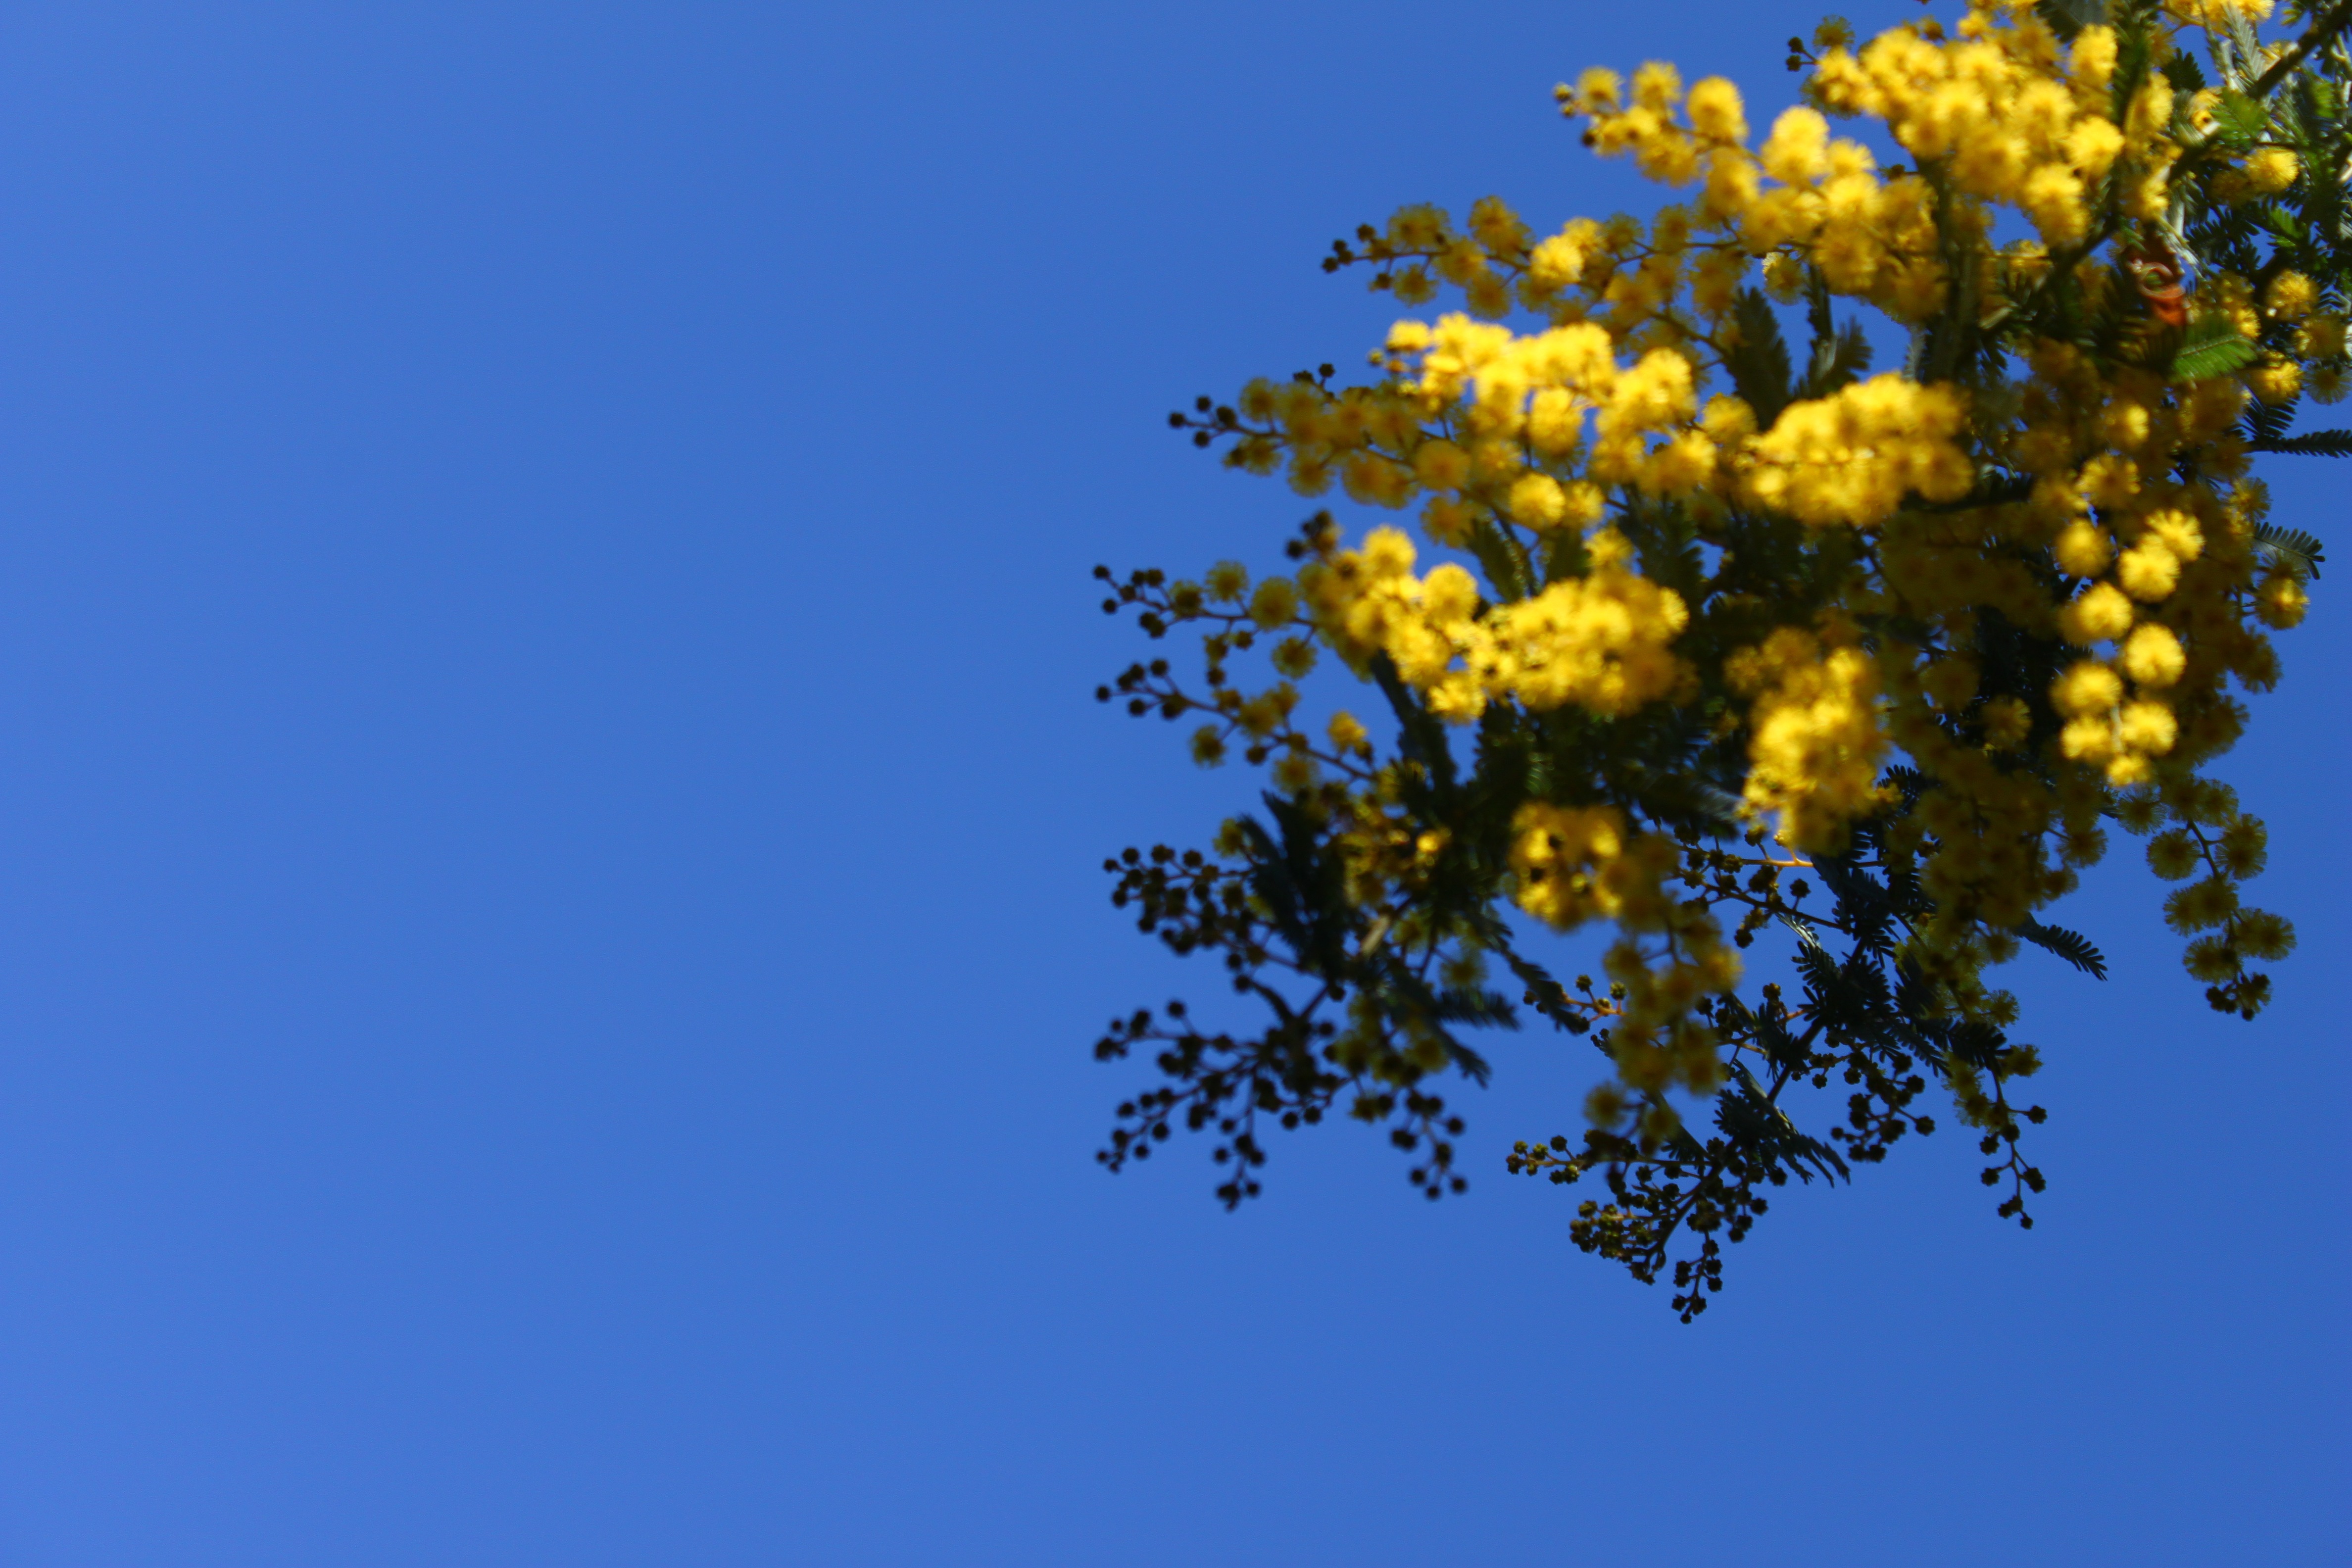
tree, nature, branch, blossom, plant, sky, sunlight, leaf, flower, spring, blue, yellow, wild flower, yellow flower, flowers, flowering, wild plants, woody plant